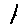
Label: 1